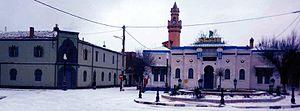
La poste du centre ville d'El Bayadh sous la neige
Pour les autres communes, voir Liste des communes d'Algérie.
El Bayadh, est une commune de la wilaya d'El Bayadh, dont elle est le chef-lieu, située à 370 km au sud-est d'Oran, à 520 km au sud-ouest d'Alger et à 500 km au nord-est de Béchar.